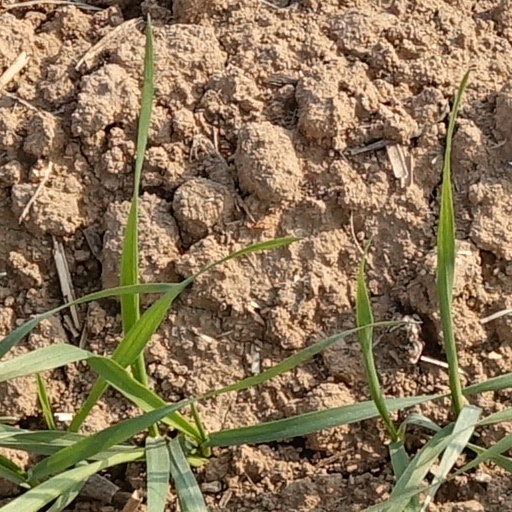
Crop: wheat